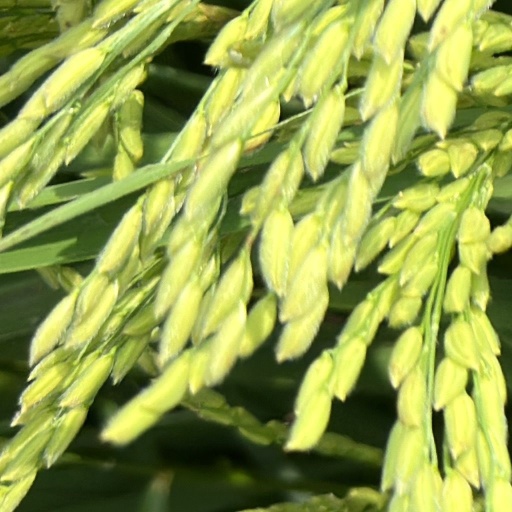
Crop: rice